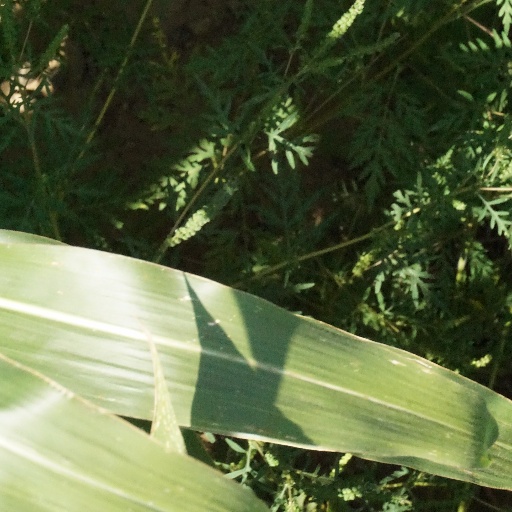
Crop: maize; corn